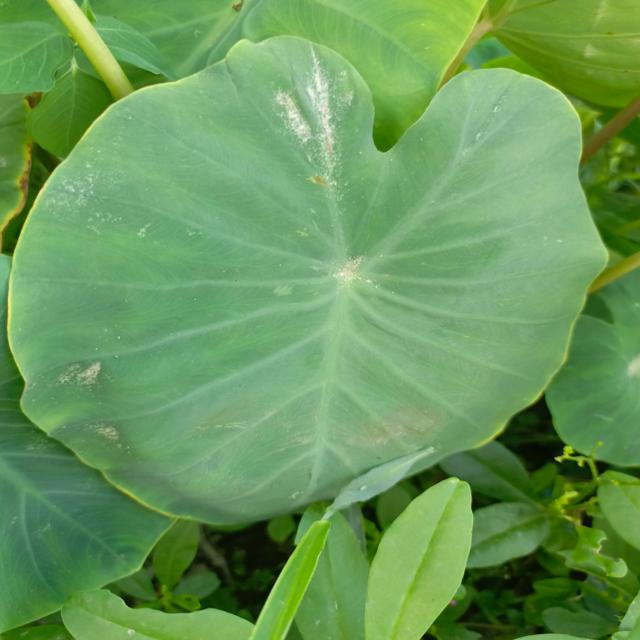
Label: Early_Blight